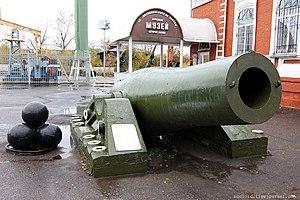
La liste des plus gros canons classé par calibre contient tous les types de canons à travers les âges énumérés dans le sens décroissant de leur calibre. Le développement des super-canons peut être divisé en trois périodes, en fonction du type de projectiles utilisés :